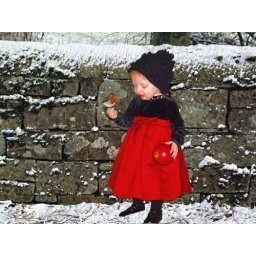
I used PhotoStudio 5.5 to edit in the wall and bird into the photo. I thought it was pretty neat.